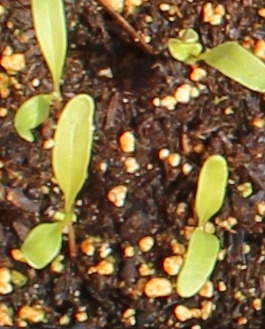
Label: Sugar beet